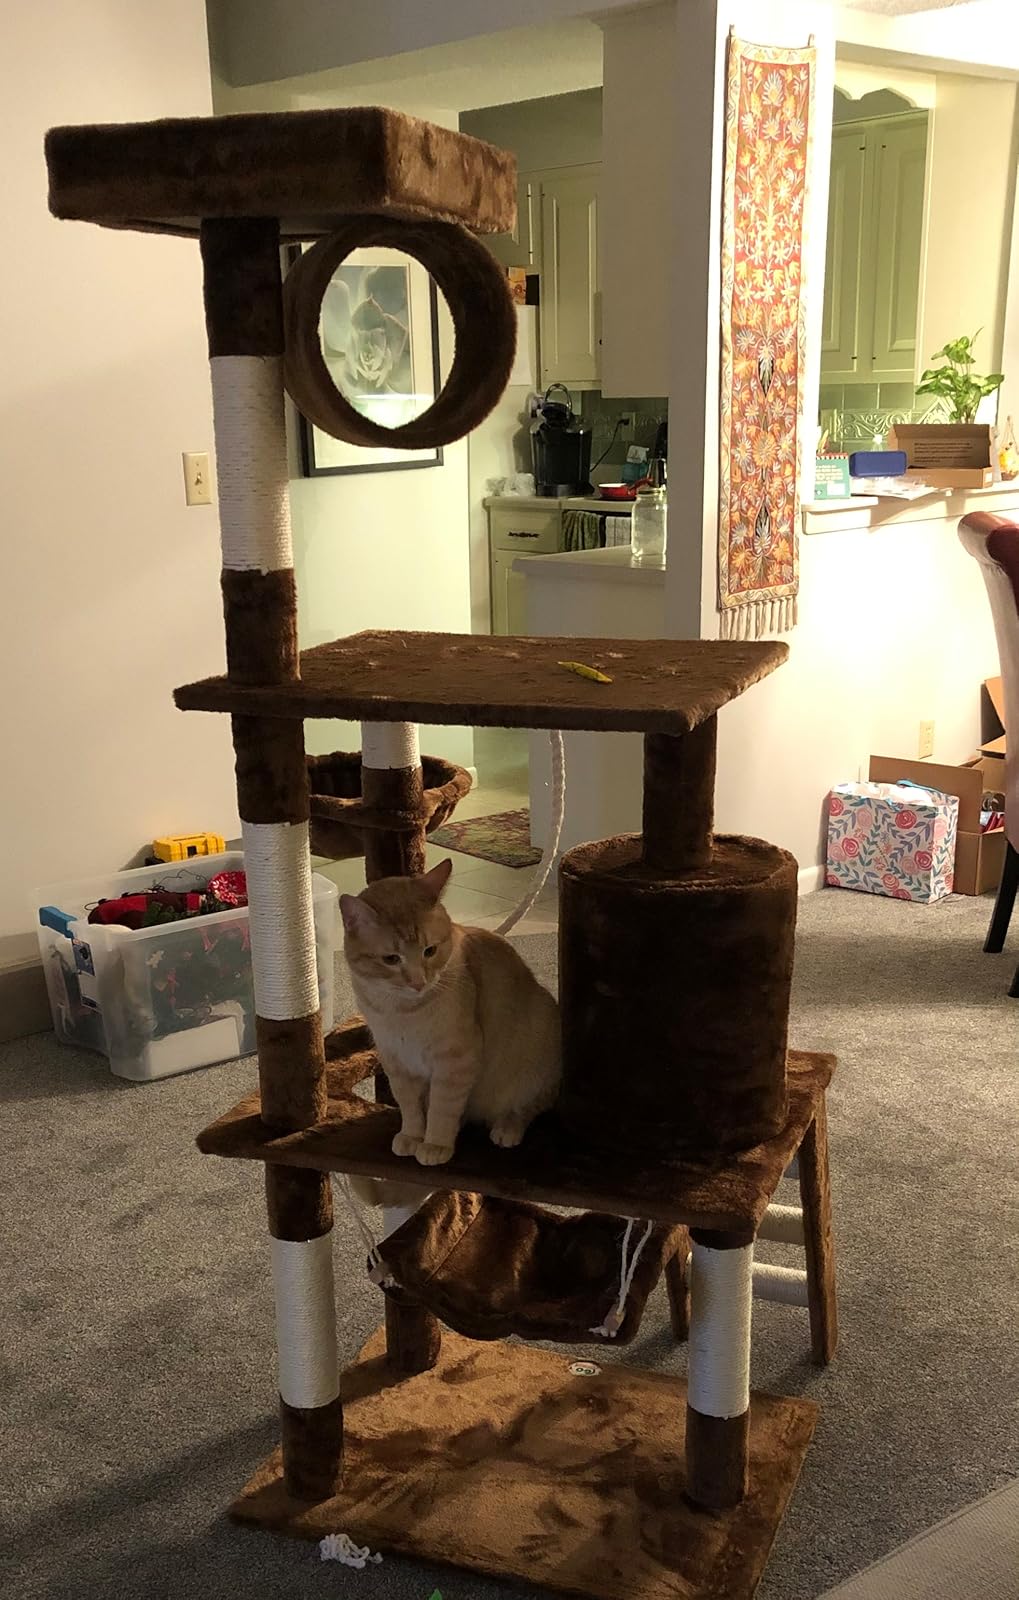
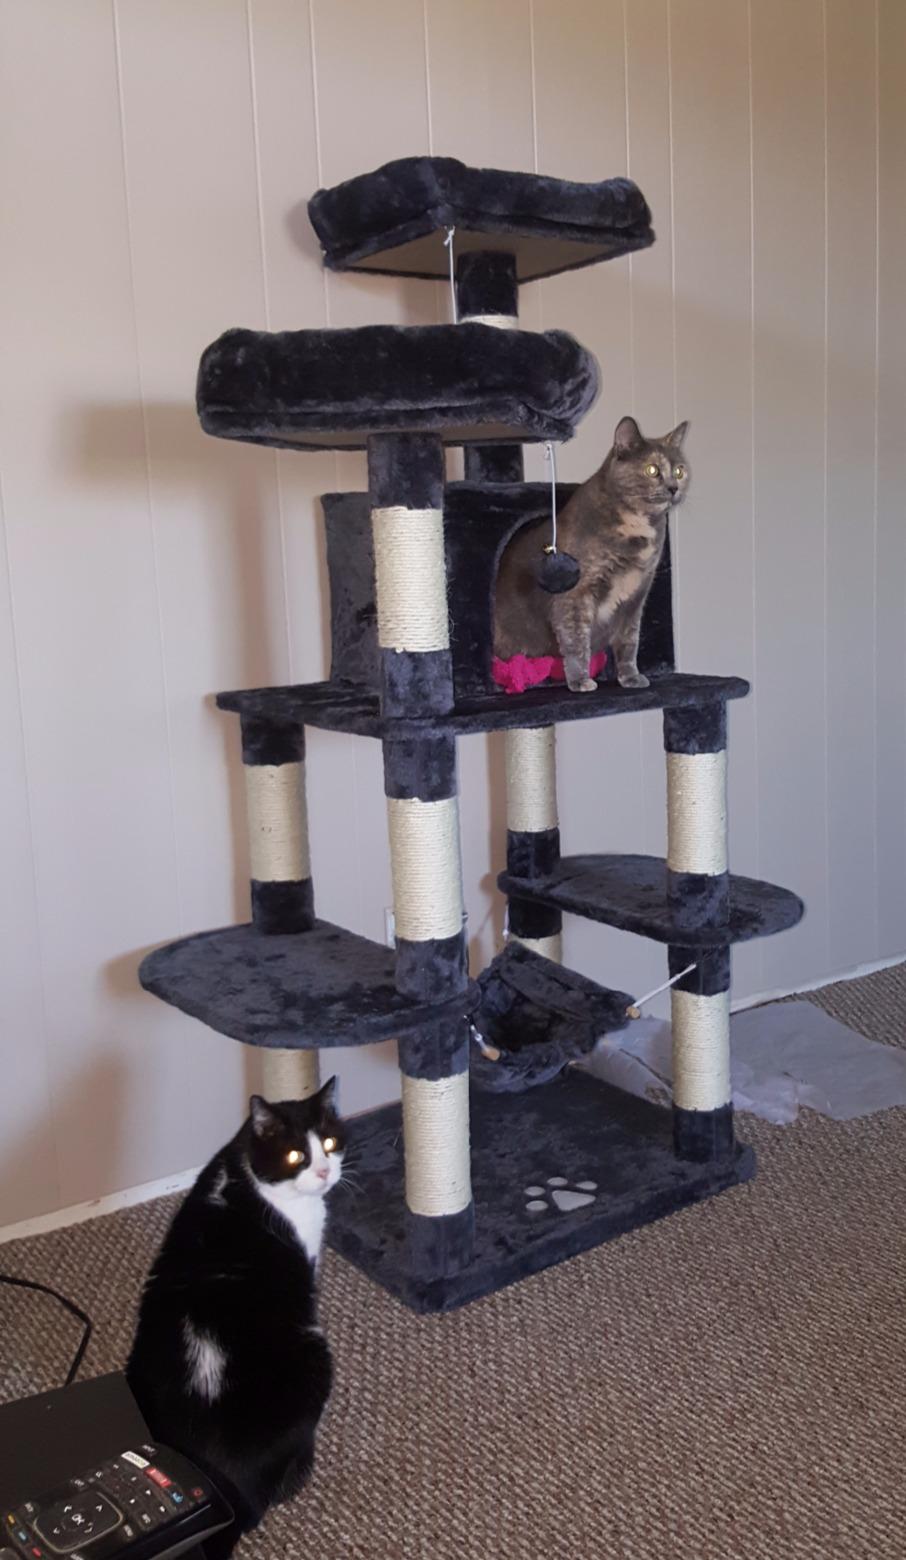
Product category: items_cat tree
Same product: no